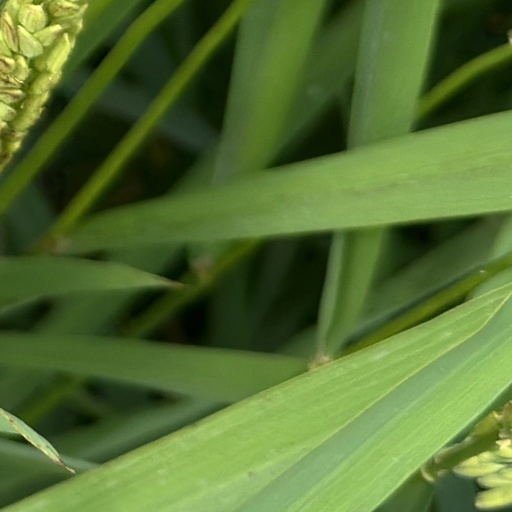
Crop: rice